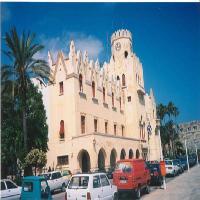
Weather: sun or clear